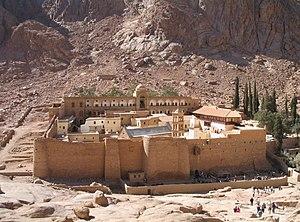
Le monastère de Sainte-Catherine au Sinaï (Egypte)